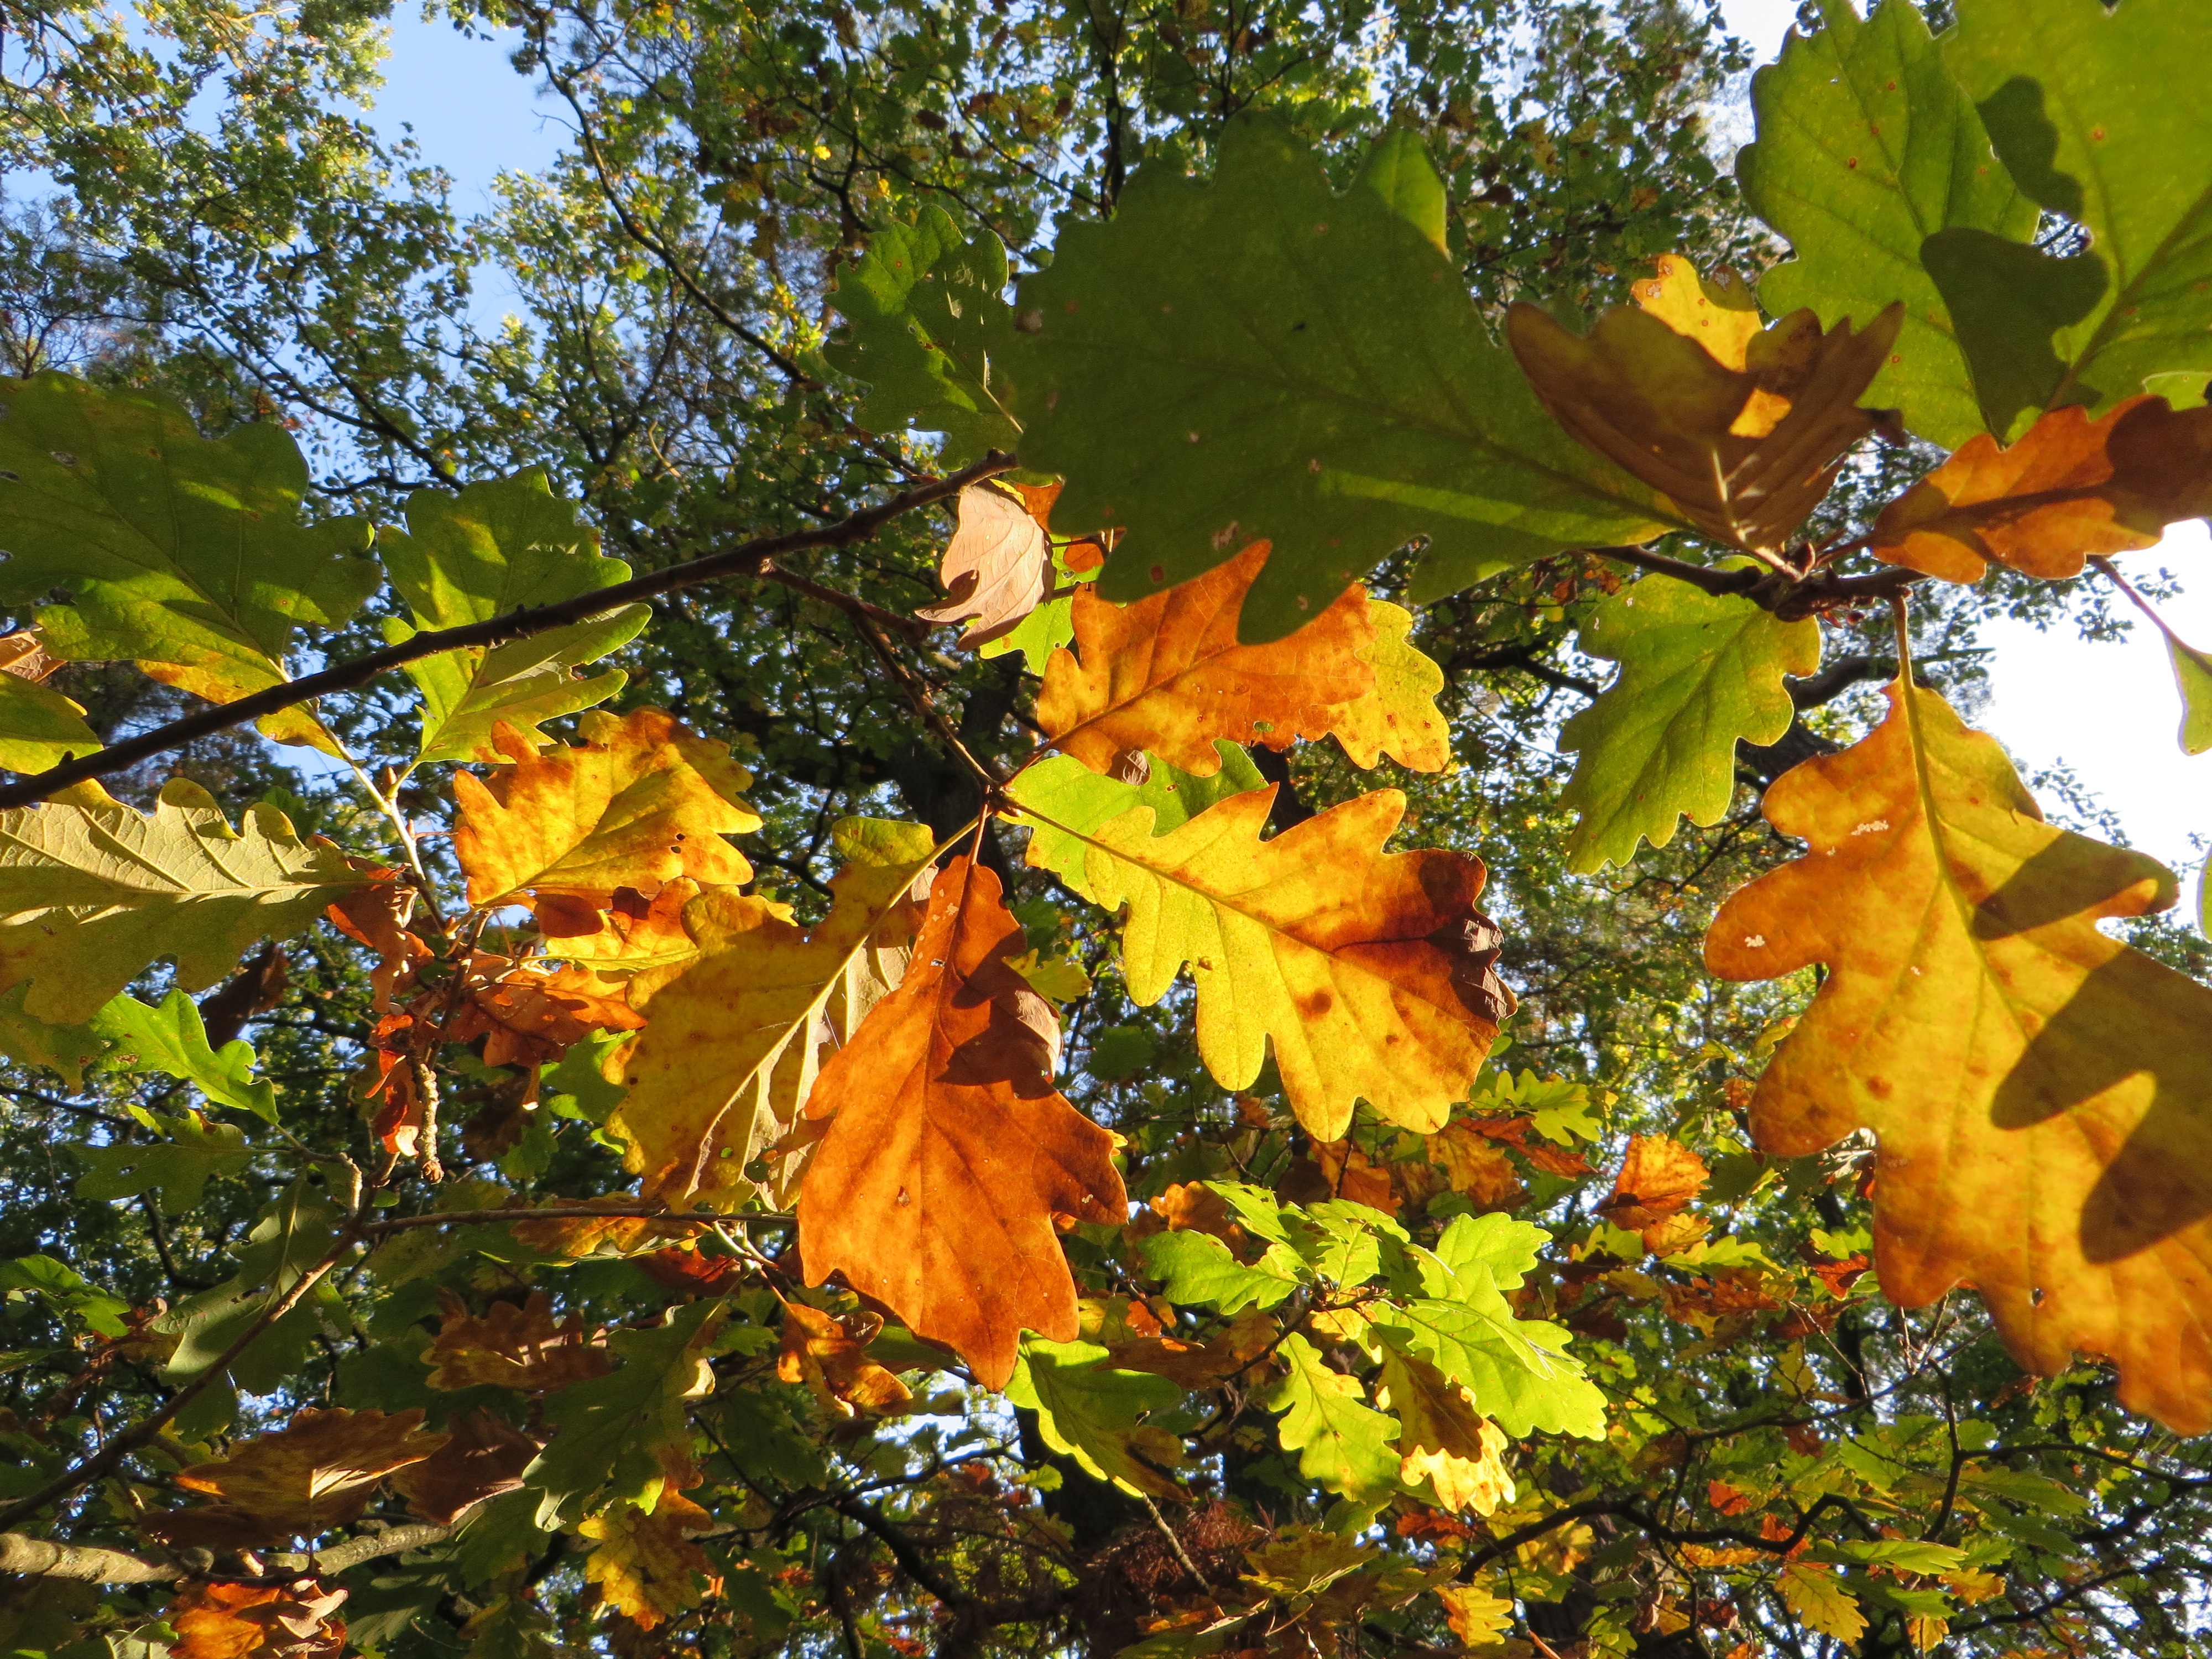
tree, nature, forest, branch, plant, sunlight, leaf, flower, food, produce, autumn, botany, colorful, season, maple tree, emerge, leaves, shrub, bright, deciduous, oak, oak leaves, fall color, flowering plant, maidenhair tree, woody plant, land plant